Yoshito Sengoku

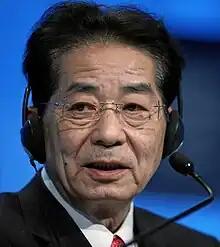
Sengoku at the 2010 World Economic Forum

was a Japanese politician serving in the House of Representatives in the Diet (national legislature) as a member of the Democratic Party of Japan.